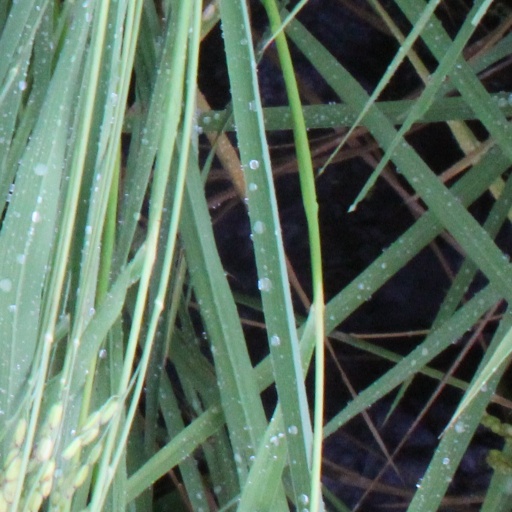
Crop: rice